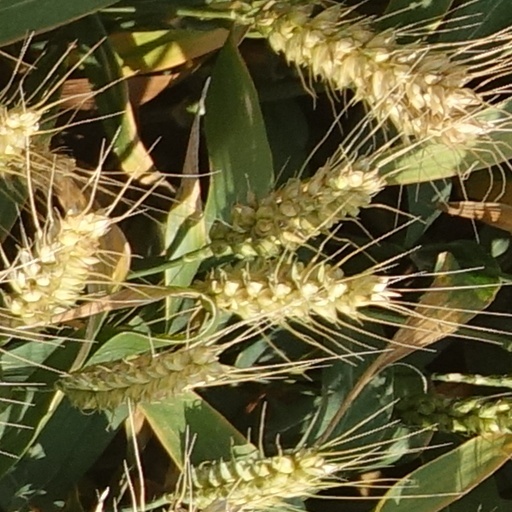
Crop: wheat